Shanghai Cooperation Organization Military Tattoo

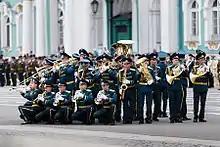

The Shanghai Cooperation Organization Military Tattoo (Russian: Парад военного оркестра Шанхайской организации сотрудничества) also known as the SCO Military Tattoo is an annual military music event and military tattoo organized by the Shanghai Cooperation Organisation.